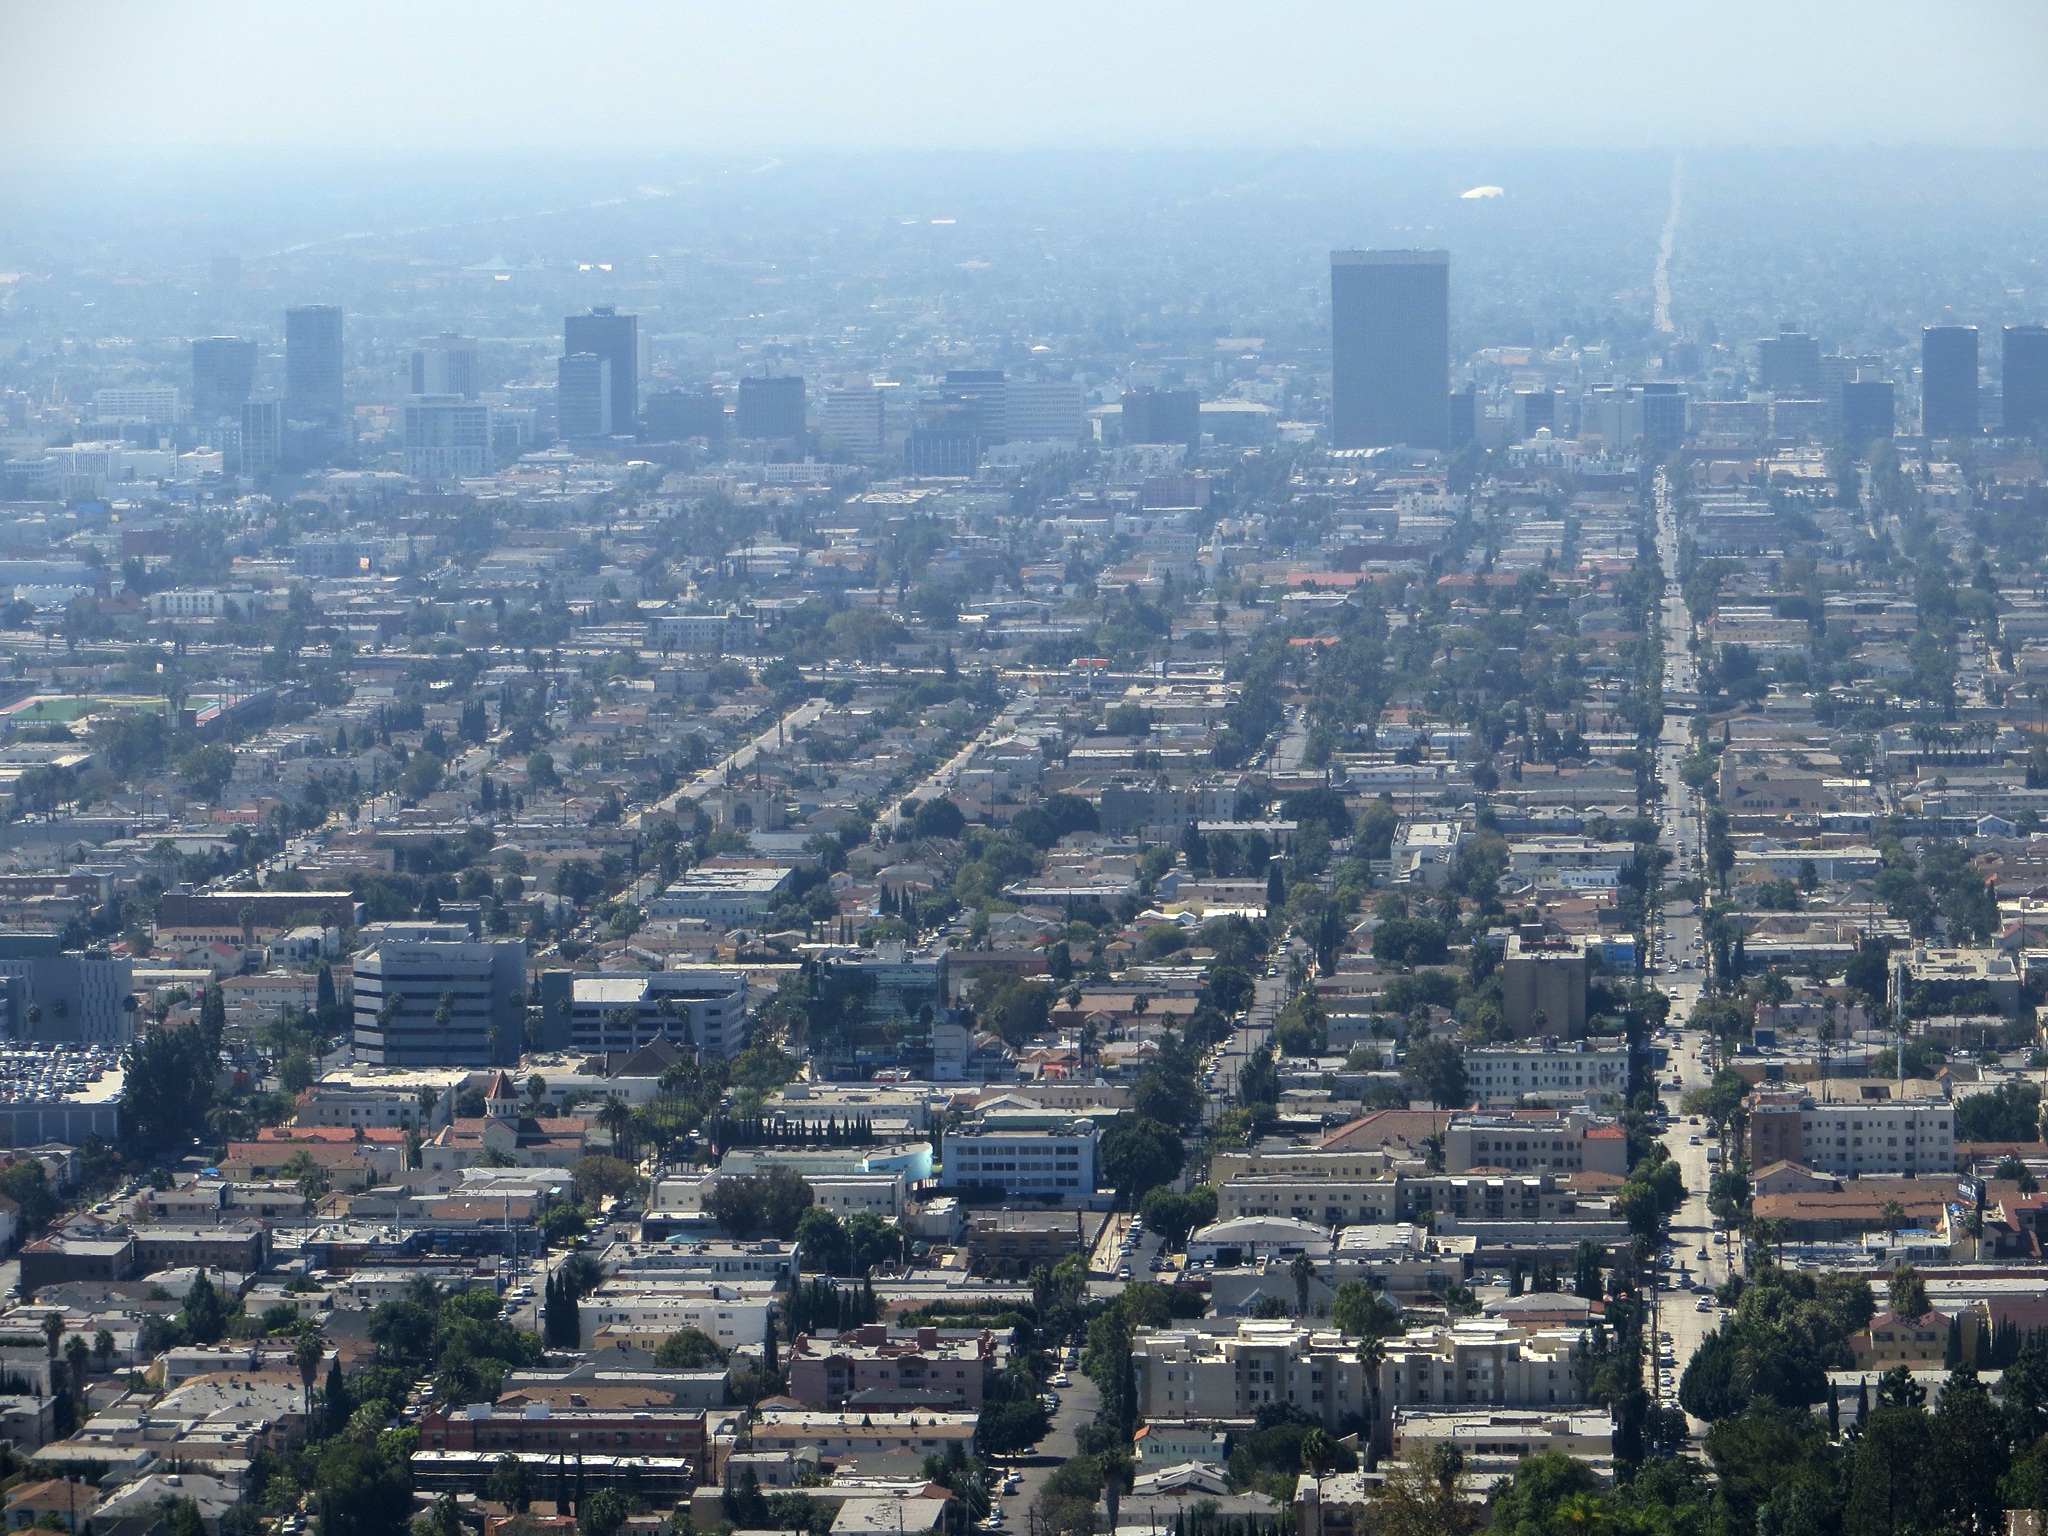
horizon, architecture, skyline, photography, town, building, city, skyscraper, cityscape, downtown, live, tower, haze, tower block, streets, smog, homes, just, metropolis, neighbourhood, big city, los angeles, bird's eye view, aerial photography, urban area, residential area, geographical feature, atmospheric phenomenon, human settlement, atmosphere of earth, metropolitan area, road trains